Antelope Island bison herd

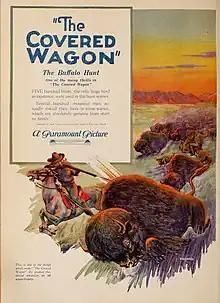
The Covered Wagon

The herd appeared in the film "The Covered Wagon" in 1923. The silent movie was filmed on Antelope Island for a scene requiring a buffalo hunt and a stampede. At the time the herd on Antelope Island was possibly the largest herd of bison in the United States. After much effort, about 350 of the animals were herded into a stampede to be filmed. The movie is considered by some people to be the first great Western epic and it established some of the clichés that persist in Western movies, such as circling the wagons in time of danger or attacks. During the movie, seven buffalo were shot and killed for the hunting scenes. "Don't grow sentimental over the seven," said James Cruze, the director of the film. "The folks out there would like to get rid of the whole herd and they would, but for the sentimental hubbub that is always raised when they talk of rounding out the buffalo. The animals are worthless - there isn't worse meat on earth to eat - and they ruin the whole territory for cattle grazing purposes. So the buffalo remain - sentimental reminders of the America of the past."